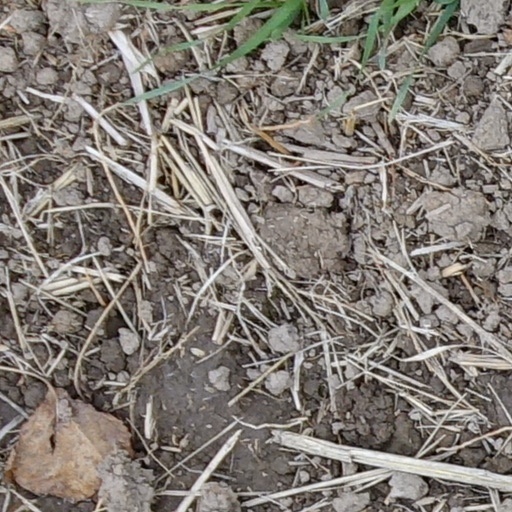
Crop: wheat